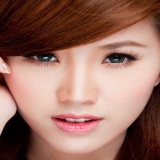
ca sĩ Bảo Thy